Udumban

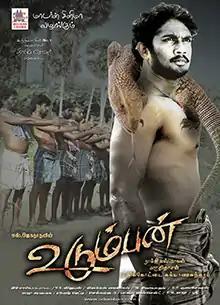
Poster

Udumban is a 2012 Indian Tamil-language action drama film directed by Ramji S. Balan (who previously directed "Nagareega Komali") and starring Dilip Rogger, Sana, Geethika, and G. Sunil.